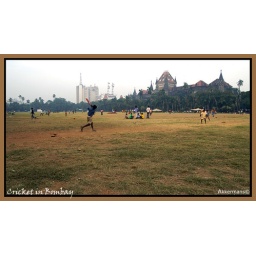
Children playing cricket on the (large) field in front of the High Court building in Bombay (Mumbai)